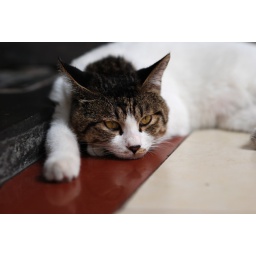
pictured in Chengdu, near the a door of a coffee house